Blossom tree (graph theory)

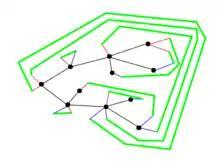
The planar graph obtained from the blossom tree above. The green lines connect the opening and closing stems.

An embedded planar graph can be built from a blossom tree by connecting each opening stem to a closing stem. One visits the half-edges by going around the graph clockwise starting at an opening stem. If the tree is rooted, one usually starts at the root. The algorithm is analogous to parenthesis matching and uses a stack. At each stage, if the type of the current half-edge formula_1 is the same as the half edge at the top of the stack, formula_1 is pushed onto the stack. If the colors differ, the stack is popped and the two half-edges are connected. If we orient the added edges from opening to closing stem, we have no counter-clockwised edges. This process takes linear time.